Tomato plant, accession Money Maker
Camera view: horizontal (90 deg, fisheye); turntable rotation: 180 degrees
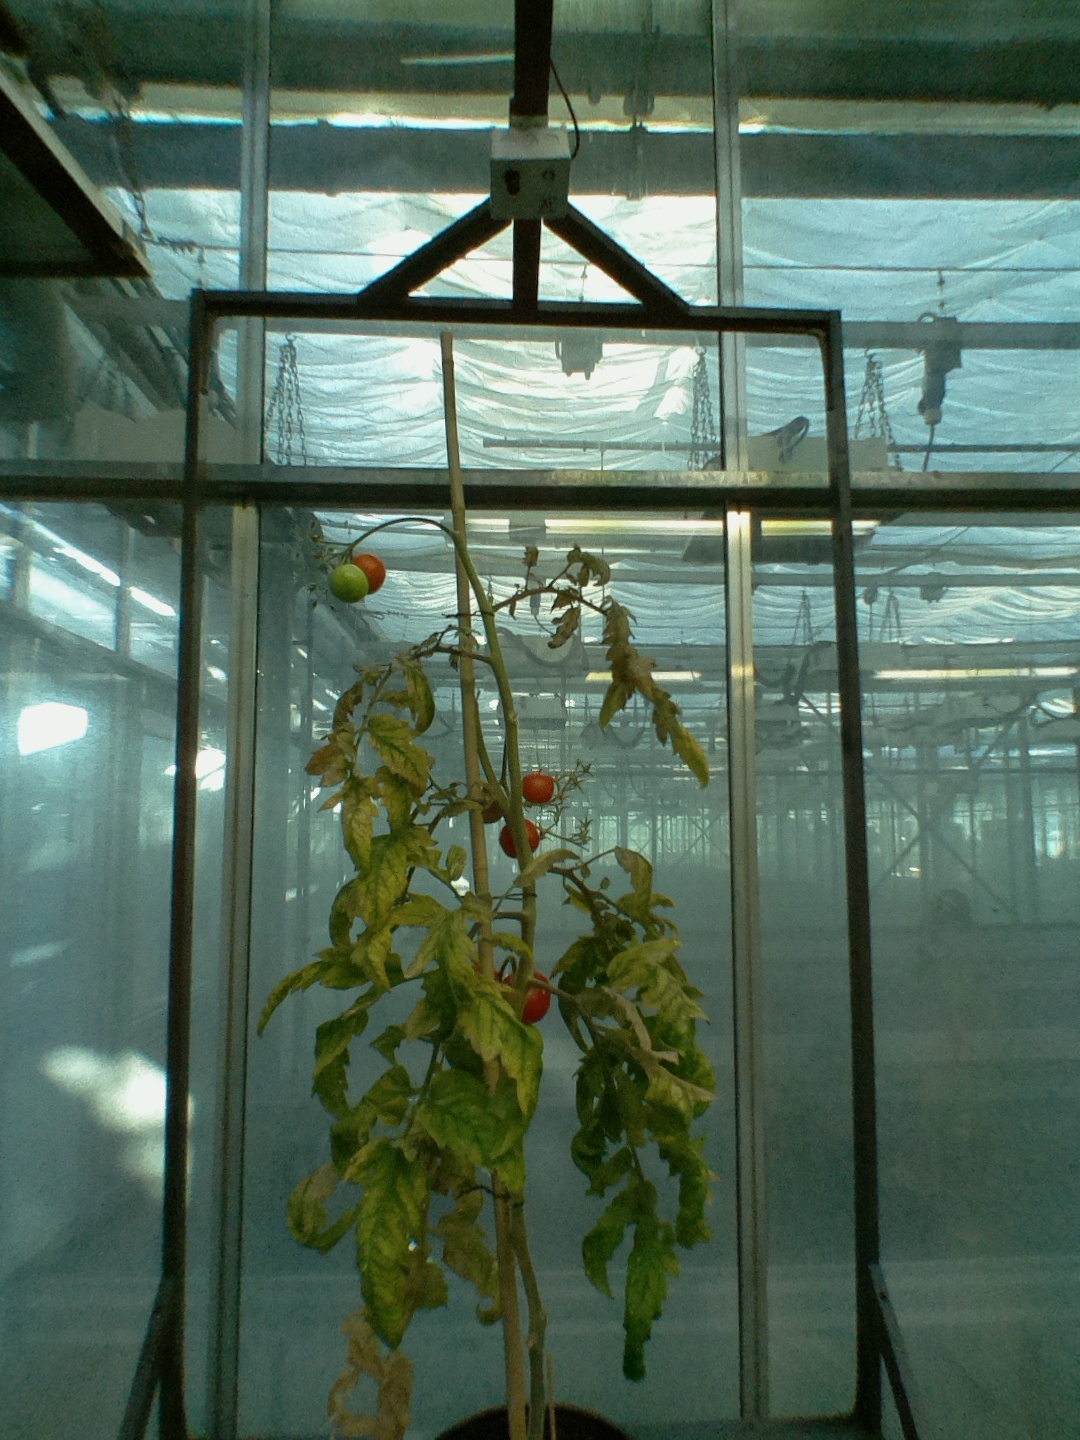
BBCH growth stage 84: 40%-50% of fruits show typical fully ripe color